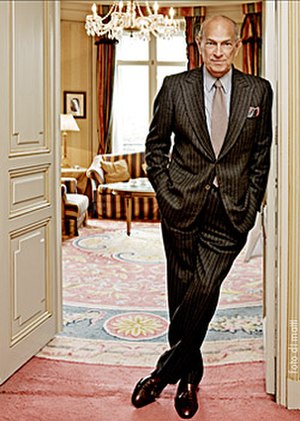
Oscar de la Renta
Óscar de la Renta, egentlig Óscar Aristides Renta Fiallo var en amerikansk tøjdesigner.